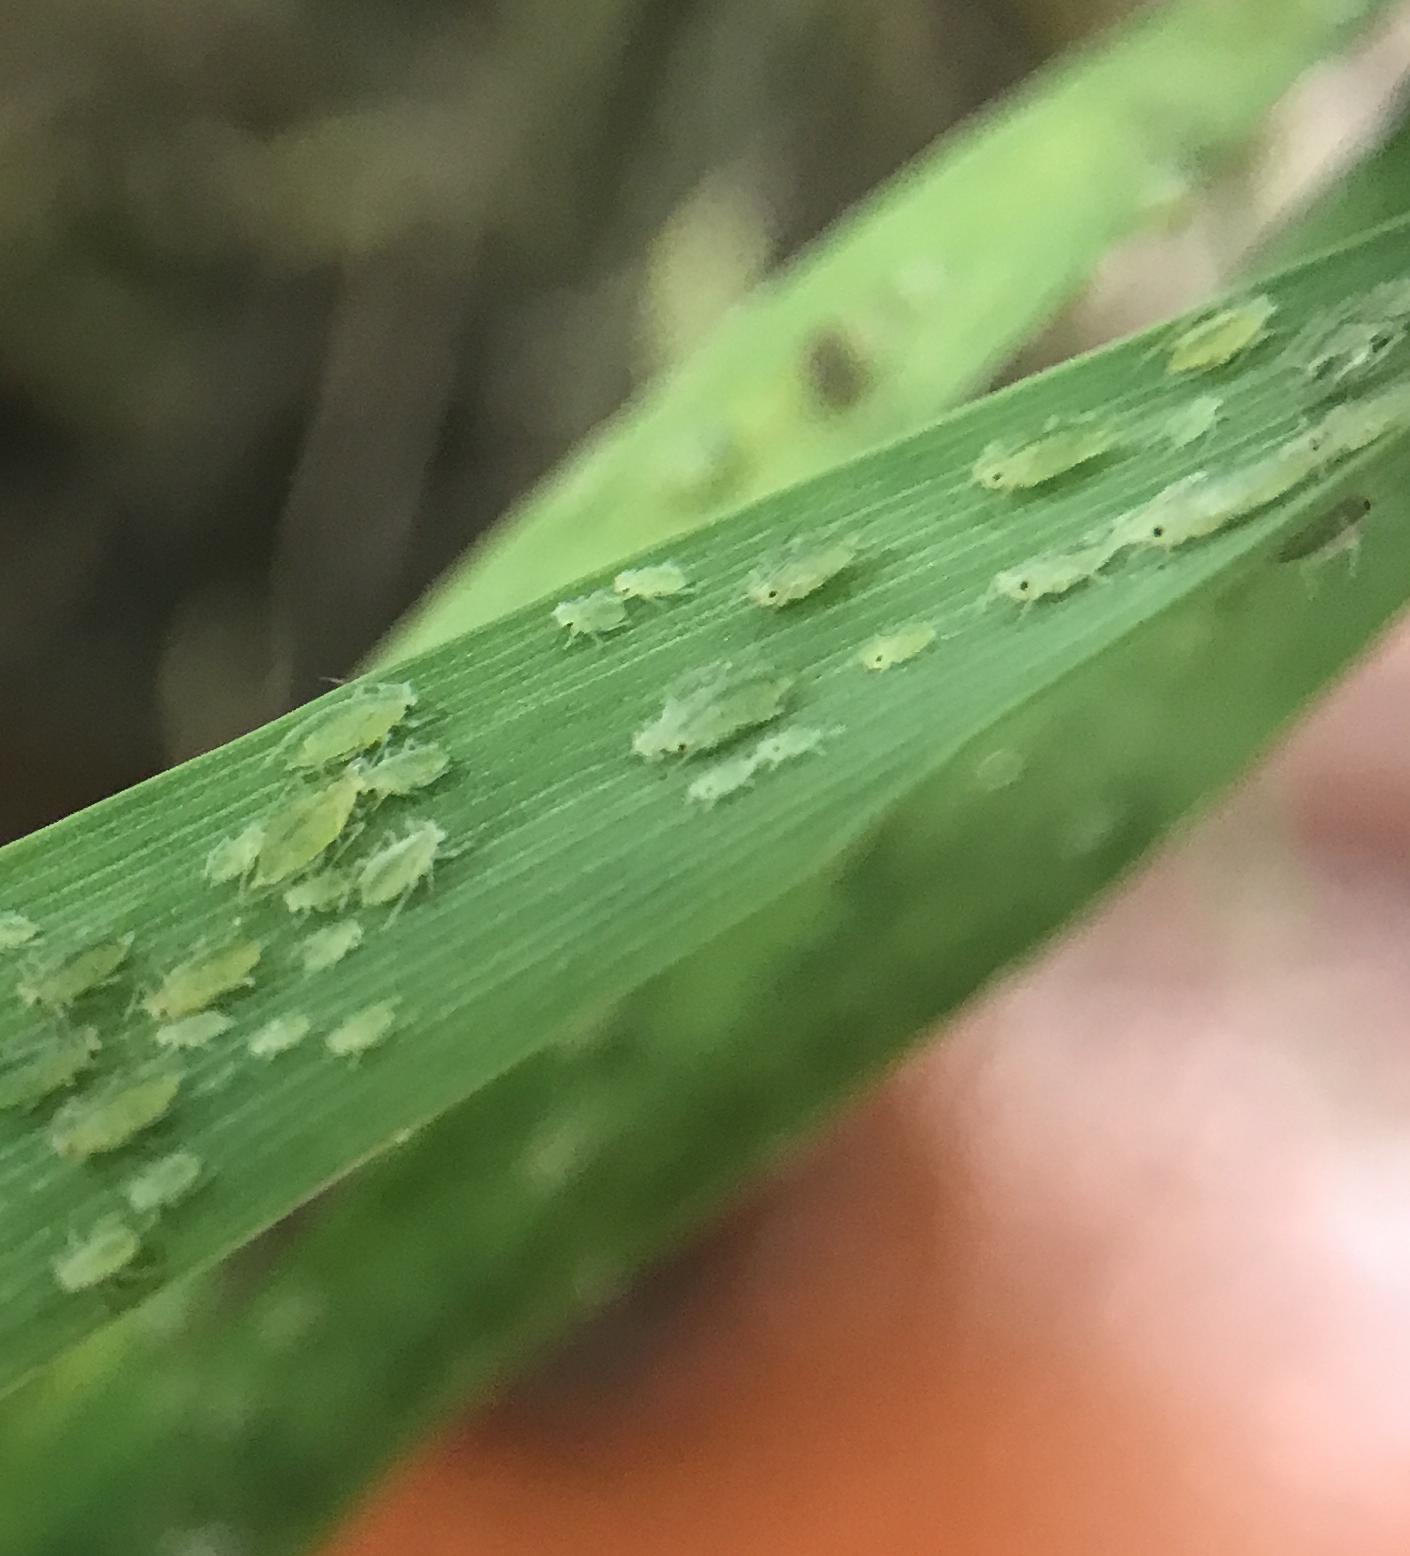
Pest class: rose_grain_aphid